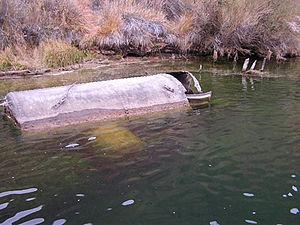
Une chaudière rouillée parmi quelques pièces de bois est tout ce qui reste du Charles H. Spencer, un bateau à vapeur sur la rivière Colorado, à Lee's Ferry, en Arizona, aux États-Unis